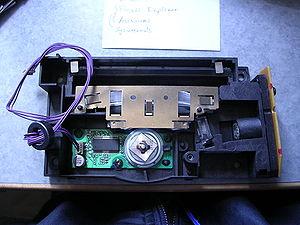
Une imprimante laser est un type d’imprimante permettant la reproduction haute qualité de textes et de graphiques sur support papier ou optique. Les imprimantes laser utilisent un procédé d’impression xérographique, mais se distinguent des photocopieurs par le fait que l’image est produite par le balayage direct d’un faisceau laser à travers le tambour interne de l’imprimante.